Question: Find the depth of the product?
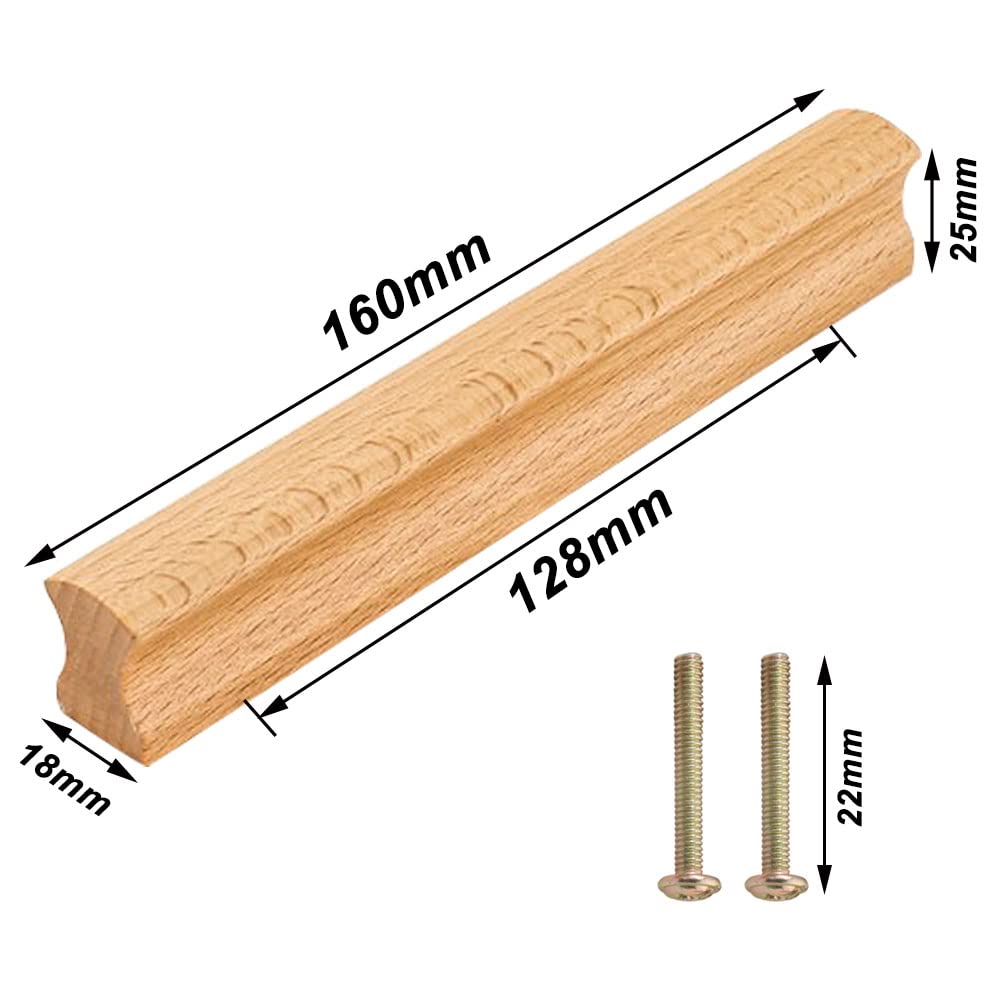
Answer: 160.0 millimetre